Tank biathlon

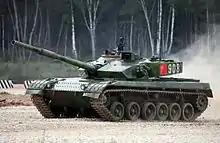
A Chinese Type 96A at the 2015 tank biathlon

The second event of the series took part on 1–15 August 2015 at the same venue in Alabino. This year the Tank Biathlon was held as a headliner of the that included similar competitions for all things military, from artillery (Masters of Fire) and air force (Aviadarts) to field kitchens. The athletic stage for the crews was removed from the schedule.